Lux Radio Theatre

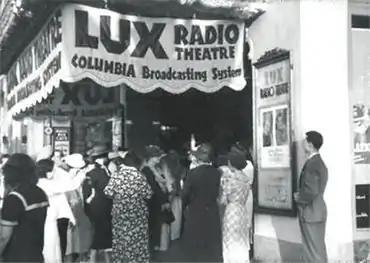
A studio audience gathers prior to a live production at Hollywood's CBS Radio Playhouse, located one block south of Hollywood and Vine at 1615 North Vine Street.

During its years on CBS in Hollywood, "Lux Radio Theatre" was broadcast from the CBS Radio Playhouse at 1615 North Vine Street in Hollywood, one block south of the intersection of Hollywood Boulevard and Vine. The theater was owned by aviator, industrialist, and film producer Howard Hughes in the early 1930s. When it was purchased in 1954 by philanthropist Huntington Hartford, it was briefly called the Huntington Hartford Theater and then the Doolittle Theater. It is now the Ricardo Montalbán Theatre.